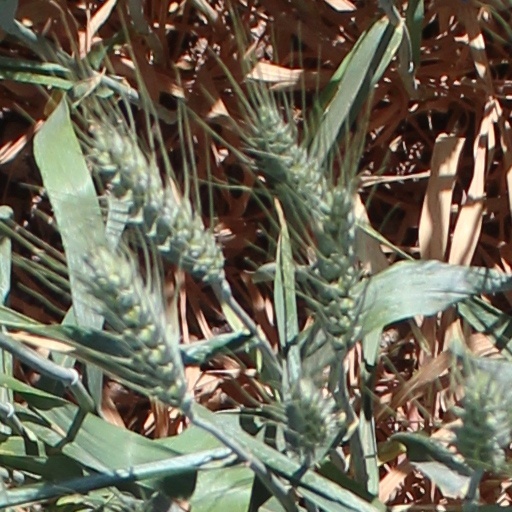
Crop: wheat